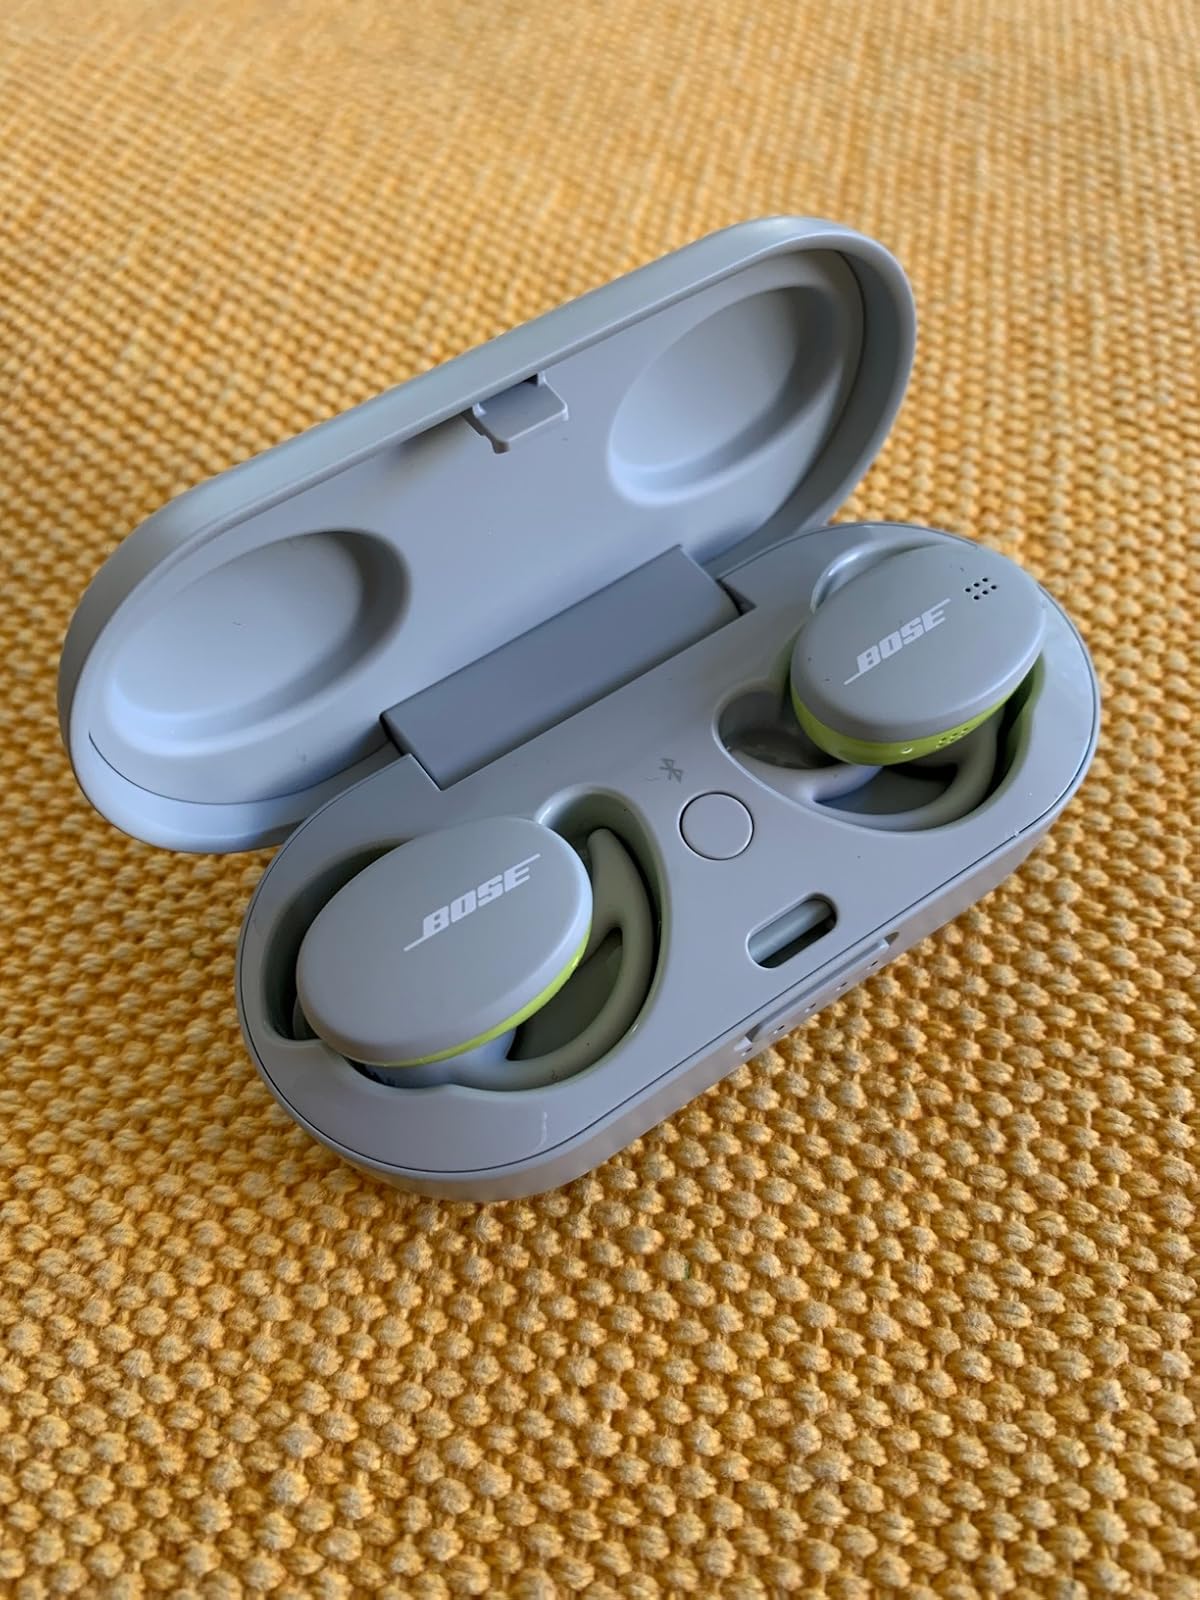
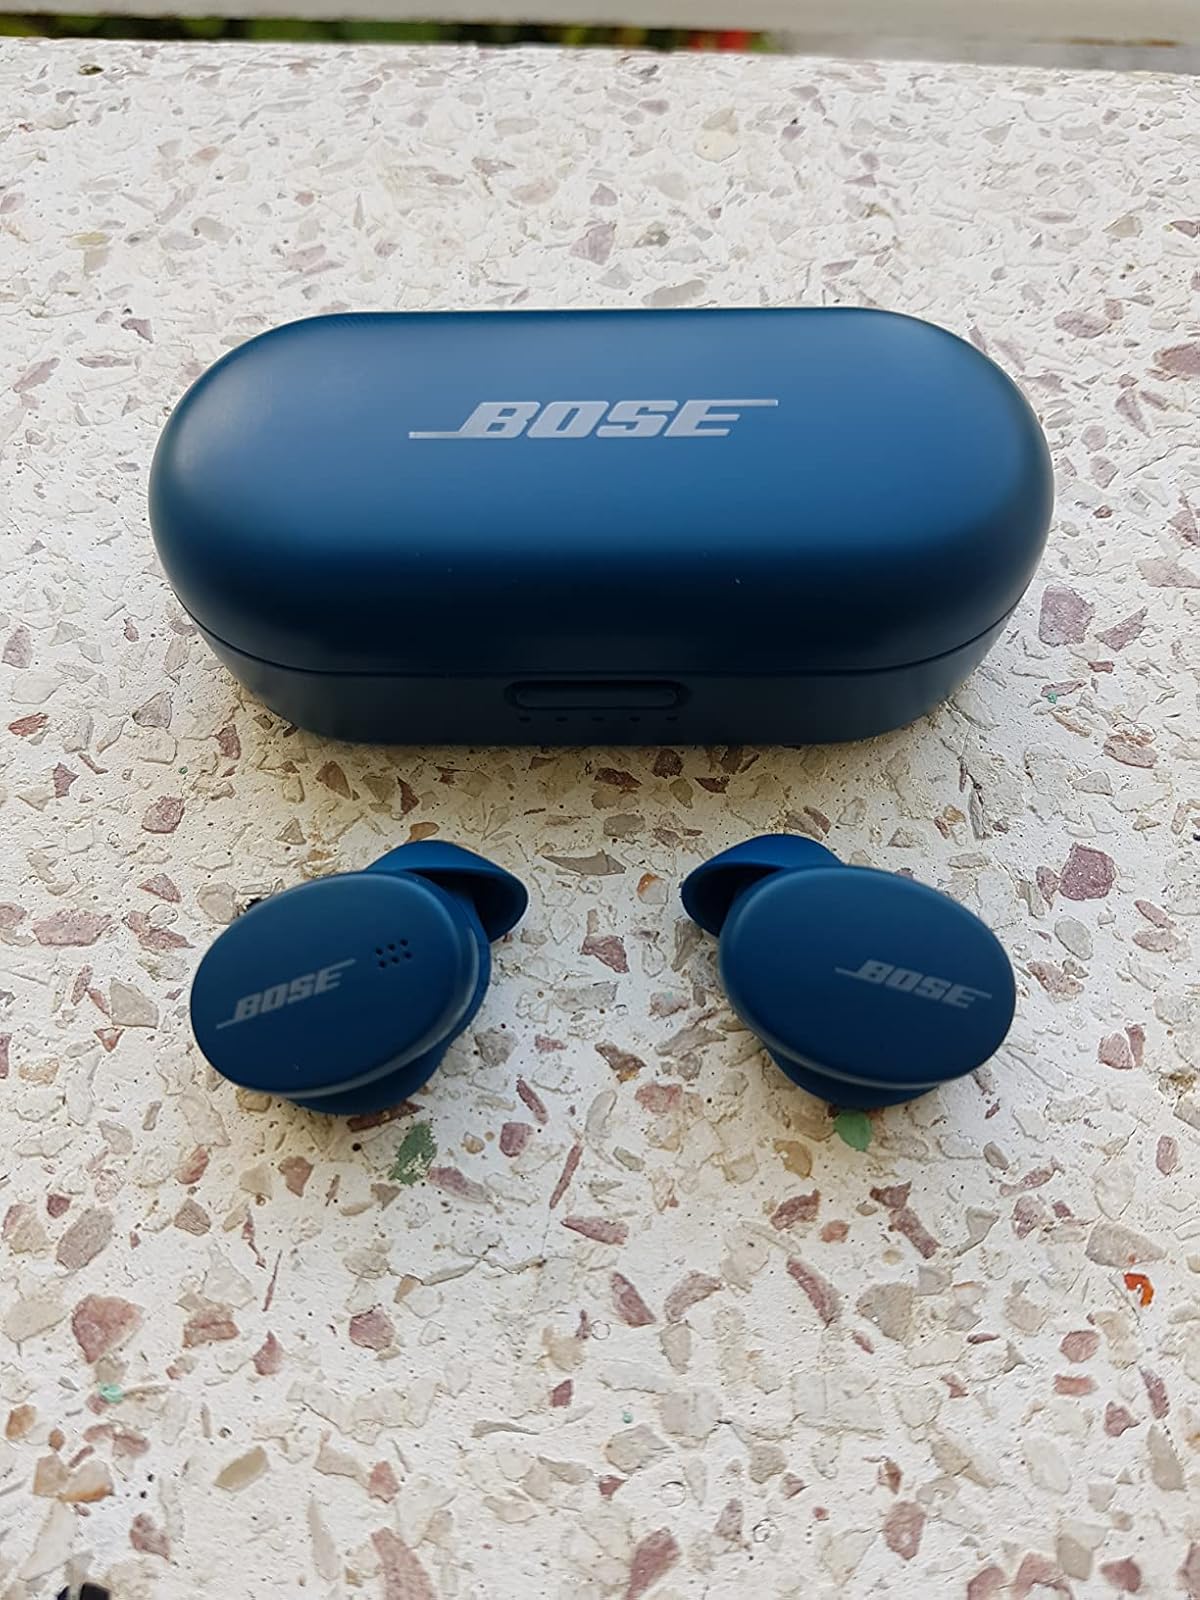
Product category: earbuds
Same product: no